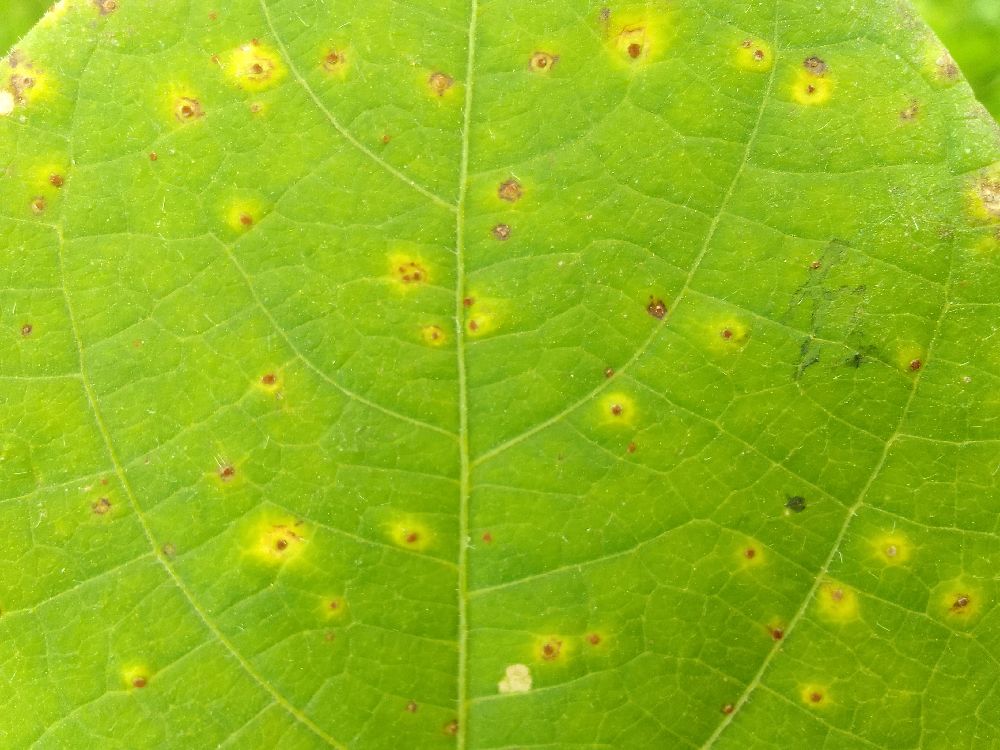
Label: rust